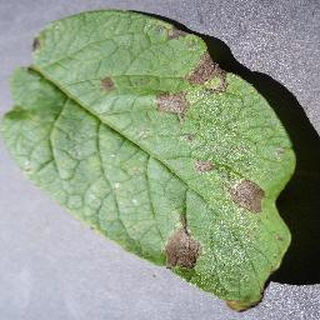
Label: potato_early_blight